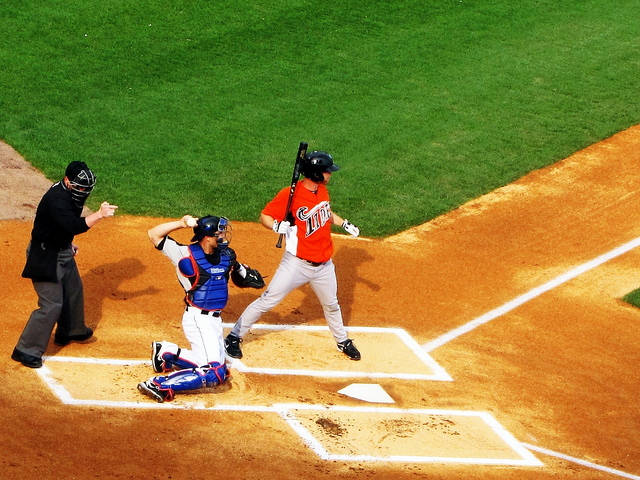
cầu thủ ném bóng cầm bóng trên tay quỳ trên sân